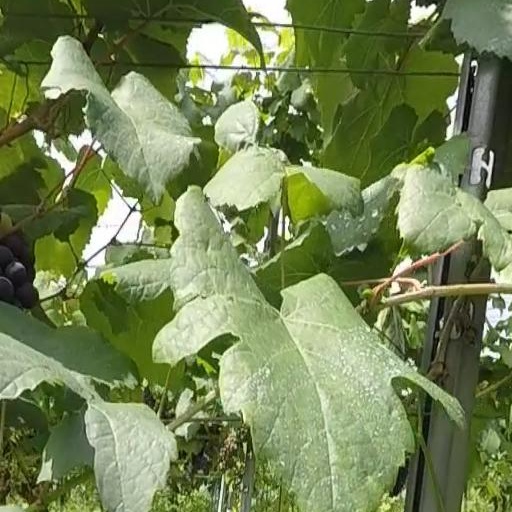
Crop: grape